Karl Hase

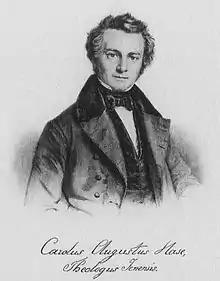
Karl von Hase (ca. 1830–35)

Karl August von Hase (25 August 1800 – 3 January 1890) was a German Protestant theologian and church historian.